Ladoke Akintola

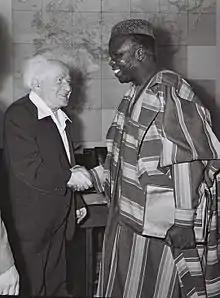
Samuel Akíntọ́lá with David Ben-Gurion during a visit to Israel in 1961

Chief Samuel Ládòkè Akíntọ́lá otherwise known as "S.L.A." (6 July 1910 – 15 January 1966) was a Nigerian politician, aristocrat, orator, and lawyer. He served as Oloye Aare Ona Kakanfo XIII of Yorubaland and served as premier of Western Nigeria from independence in 1960 until his assassination in 1966.